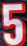
Number: 5